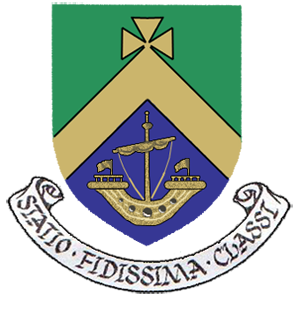
Cobh
Cobh er en irsk by i County Cork i provinsen Munster, i den sydlige del af Republikken Irland med en befolkning på 12.347.